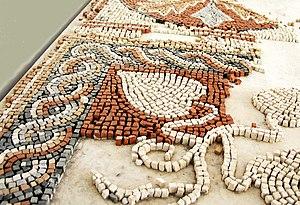
Pratique de la mosaïque au musée de site de la villa gallo-romaine des Prés Bas à Loupian (Hérault).
La villa gallo-romaine des Prés Bas est un site archéologique se trouvant dans la commune de Loupian dans le département de l'Hérault, entre Montpellier et Béziers, au cœur de la Gallia Narbonensis. Les fouilles du site occupent trois hectares au sud du village. Elles ont révélé les restes d'une villa gallo-romaine, très riche en mosaïques. Le site a été occupé pendant plus de 600 ans.
La mosaïque est un art décoratif dans lequel on utilise des fragments de pierre, de pierres colorées, d'émail, de verre, ou encore de céramique, assemblés à l'aide de mastic ou d'enduit, pour former des motifs ou des figures. Quel que soit le matériau utilisé, ces fragments sont appelés des tesselles.